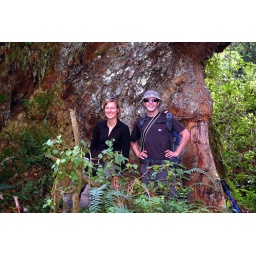
Kili 344 Day 8 Huge tree in rain forest